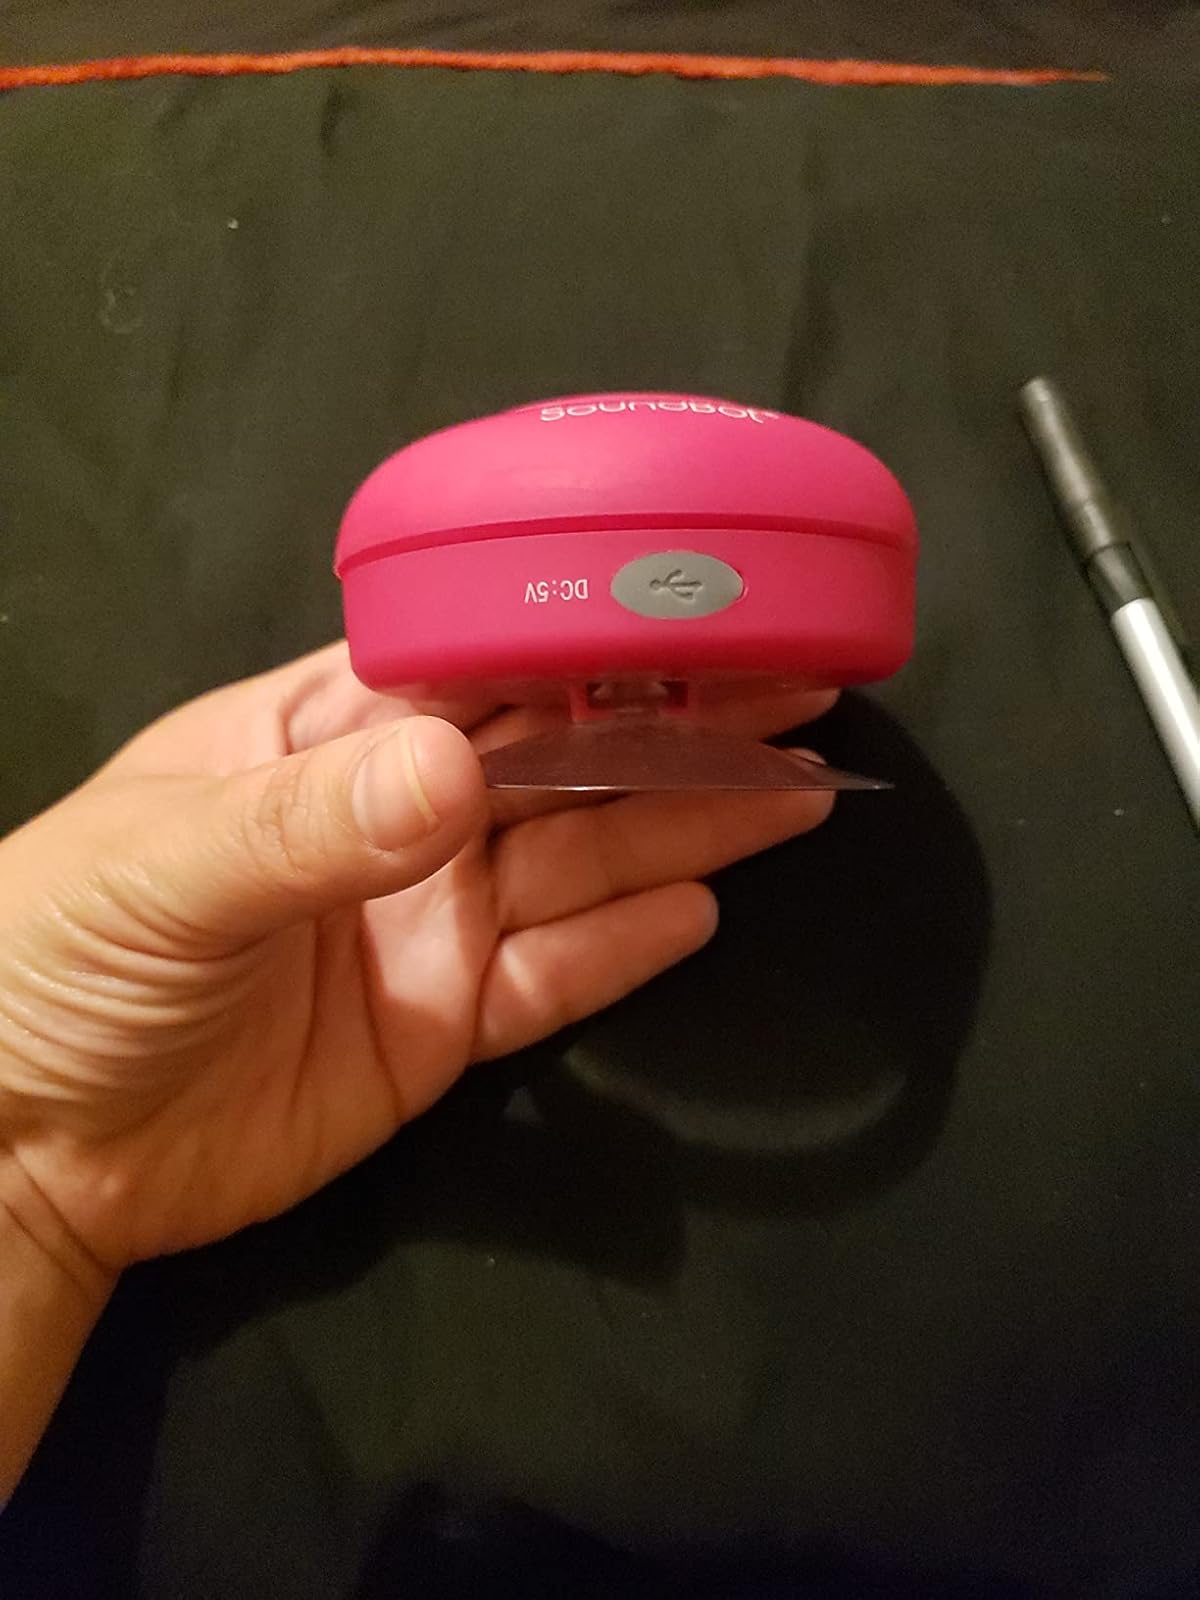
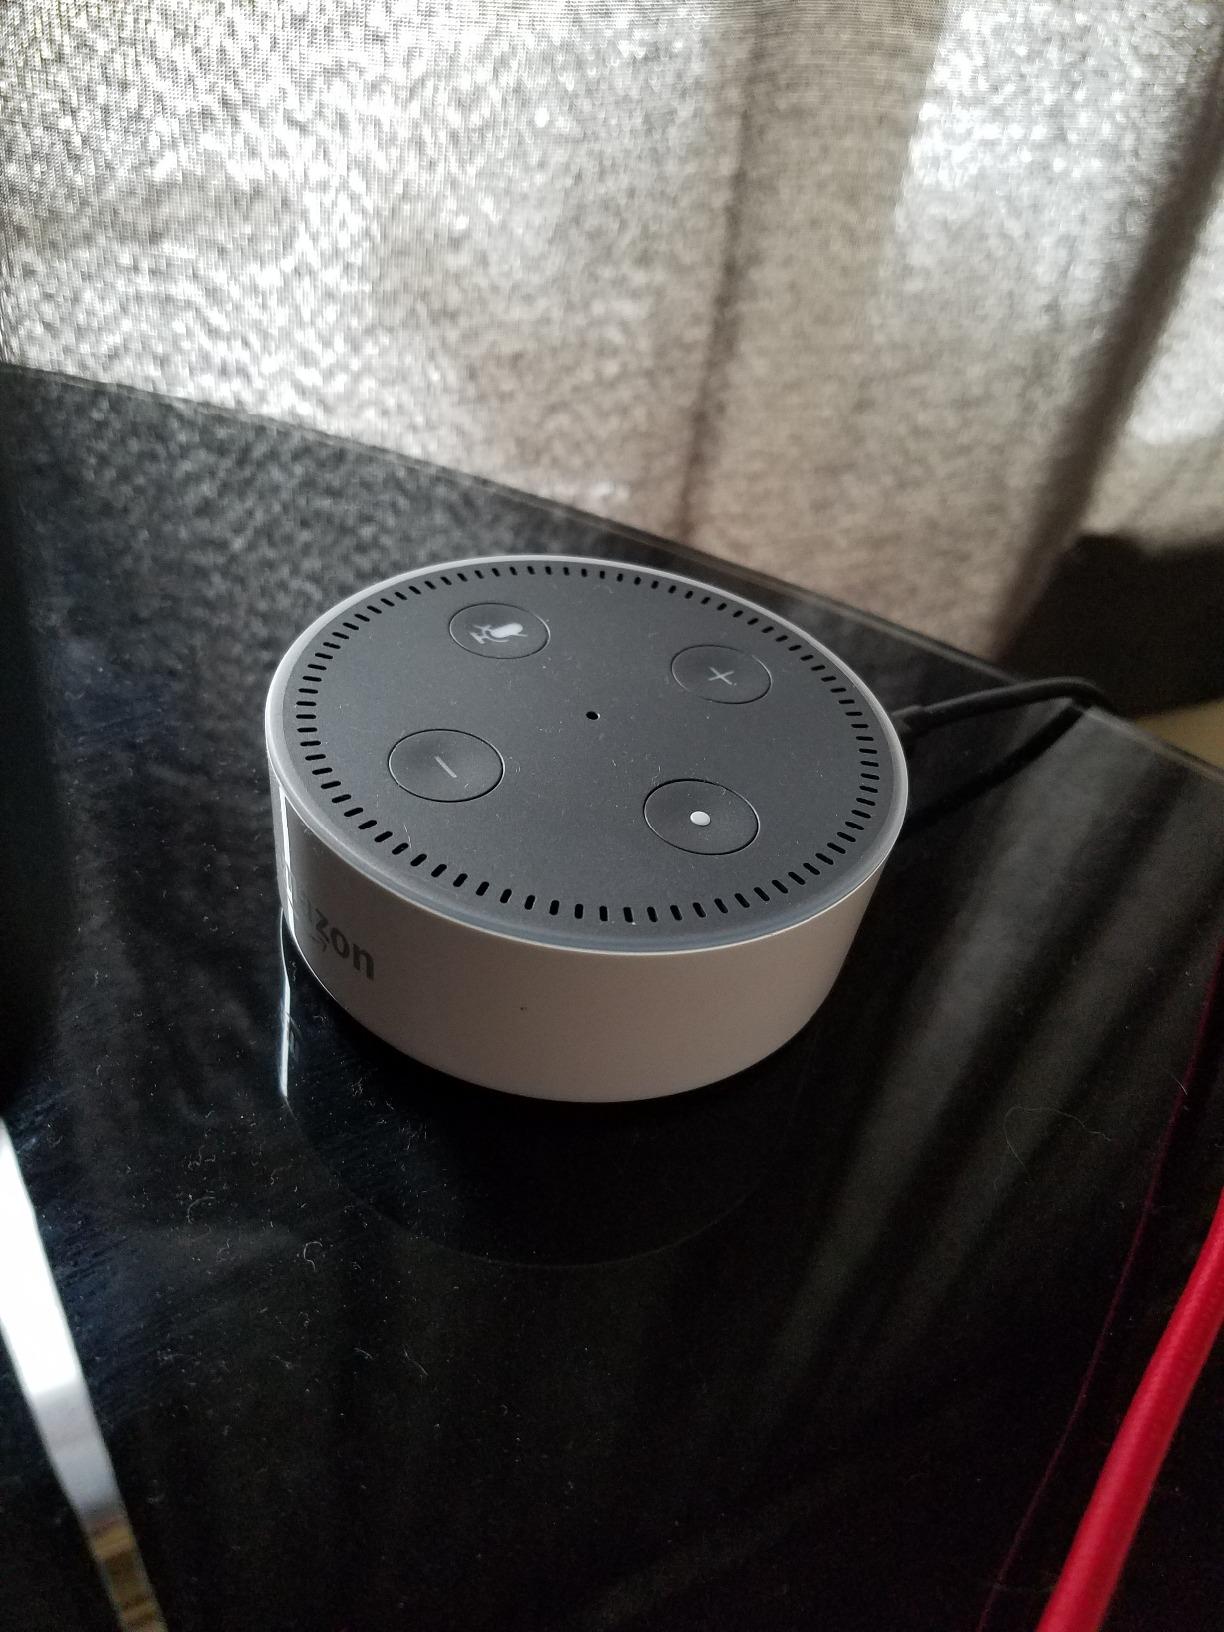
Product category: speaker
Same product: no